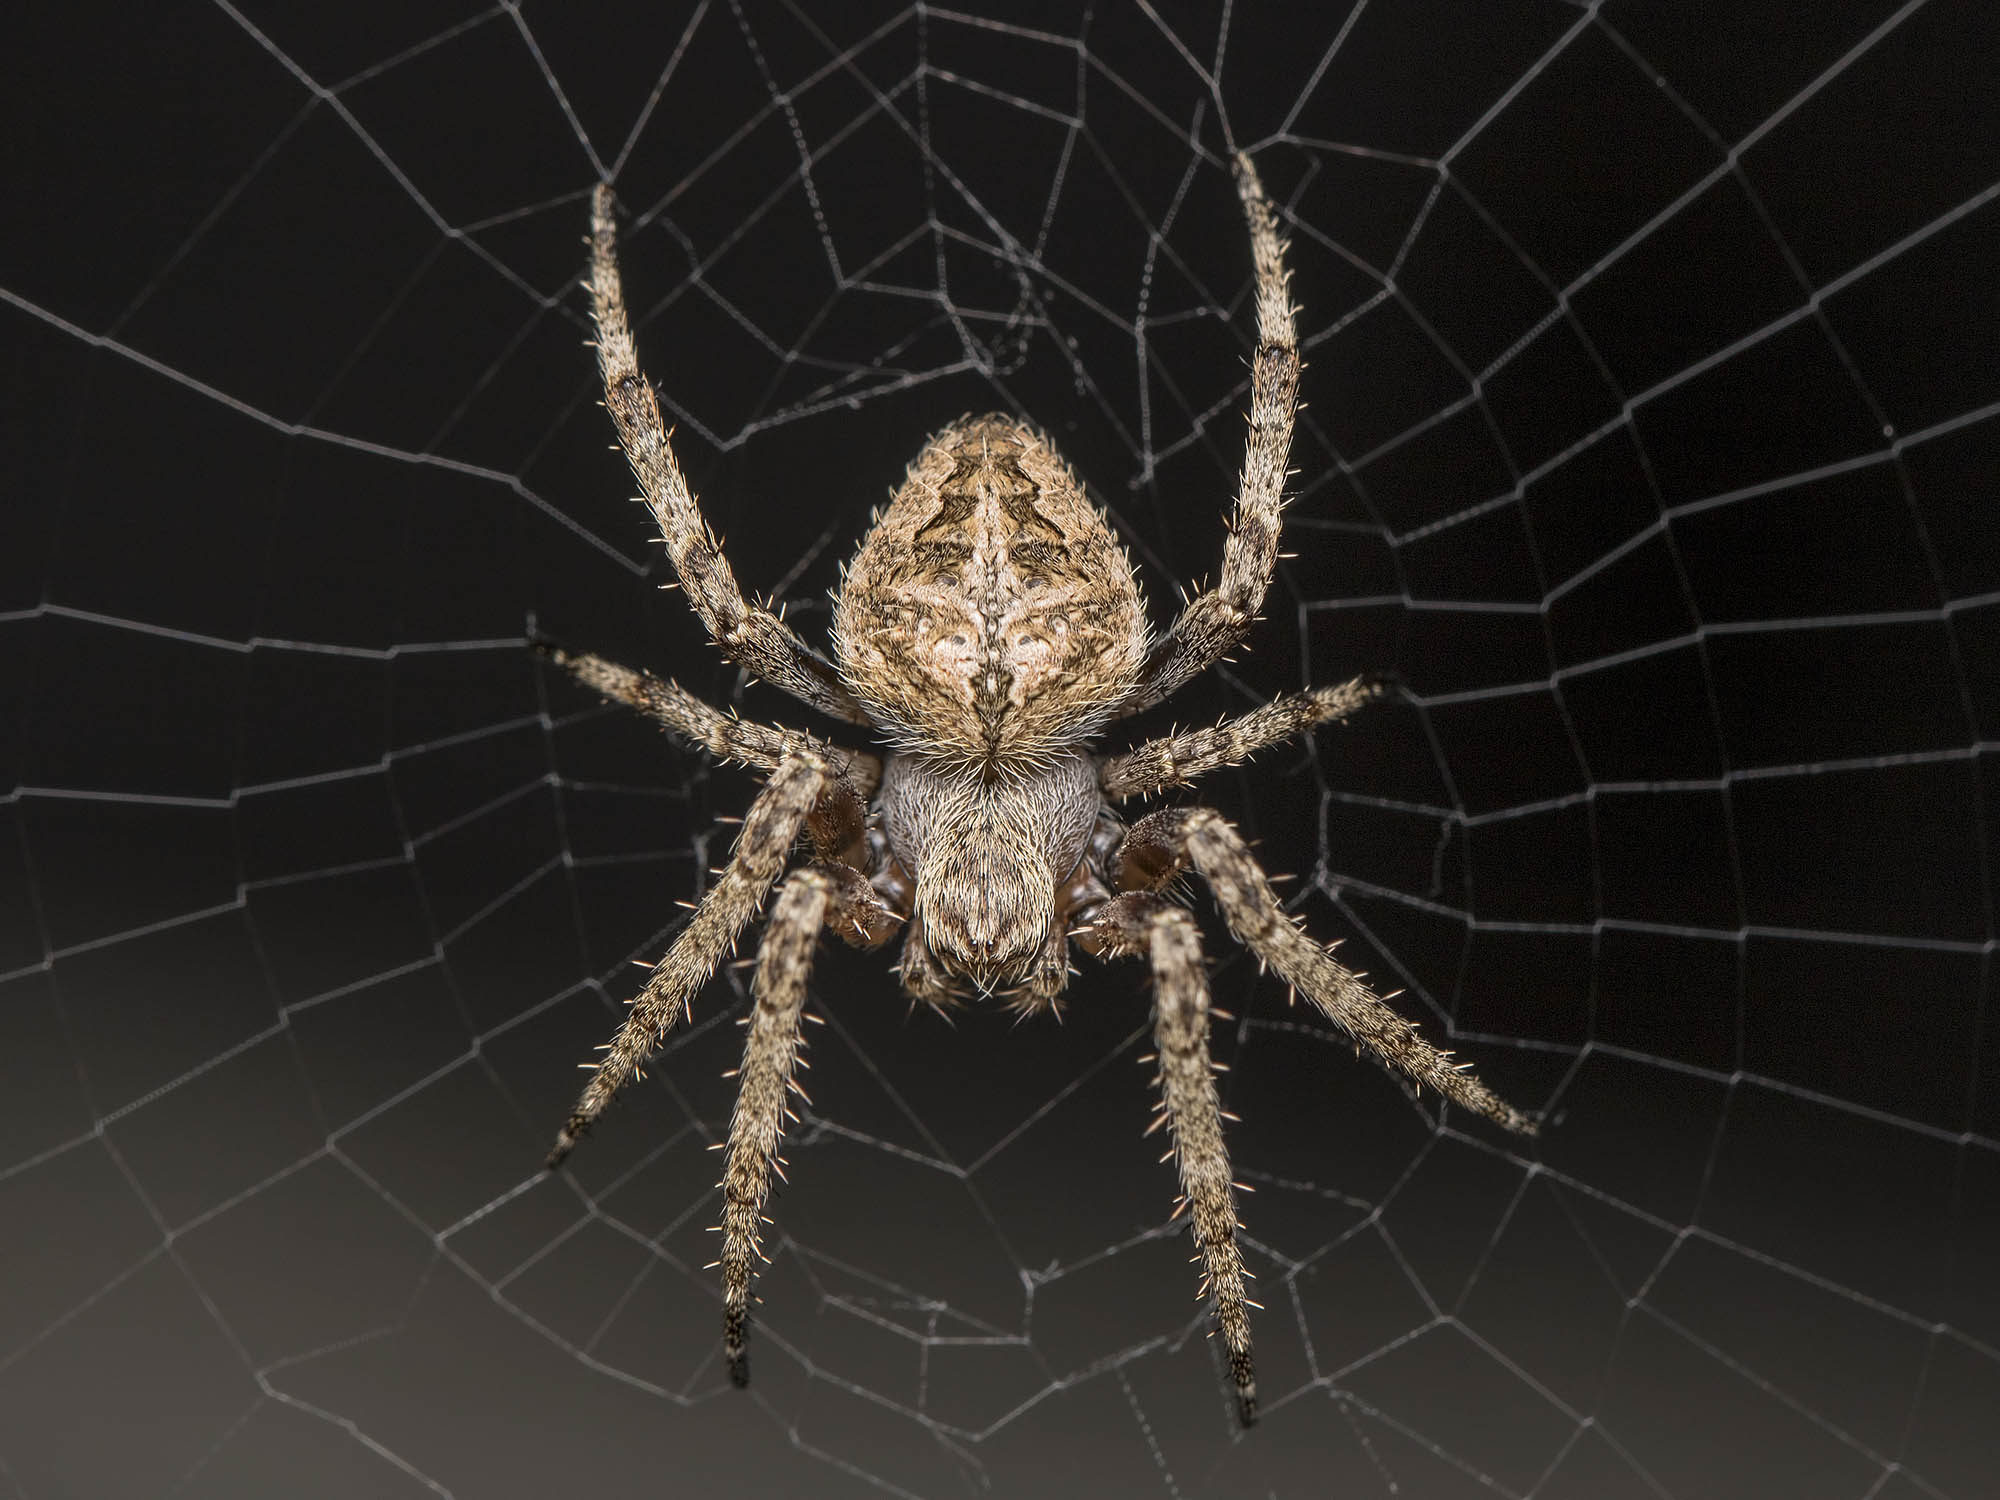
fauna, material, invertebrate, spider web, close up, spider, arachnid, india, arthropoda, arachnida, araneae, chelicerata, araneomorphae, argiope, ariansuresh, animalia, saravanastreettnagar, chennai, tamilnadu, opisthothelae, araneidae, araneoidea, neoscona, macro photography, orbweaverspider, 750d2016img4557, arthropod, european garden spider, araneus, orb weaver spider